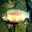
Label: trout